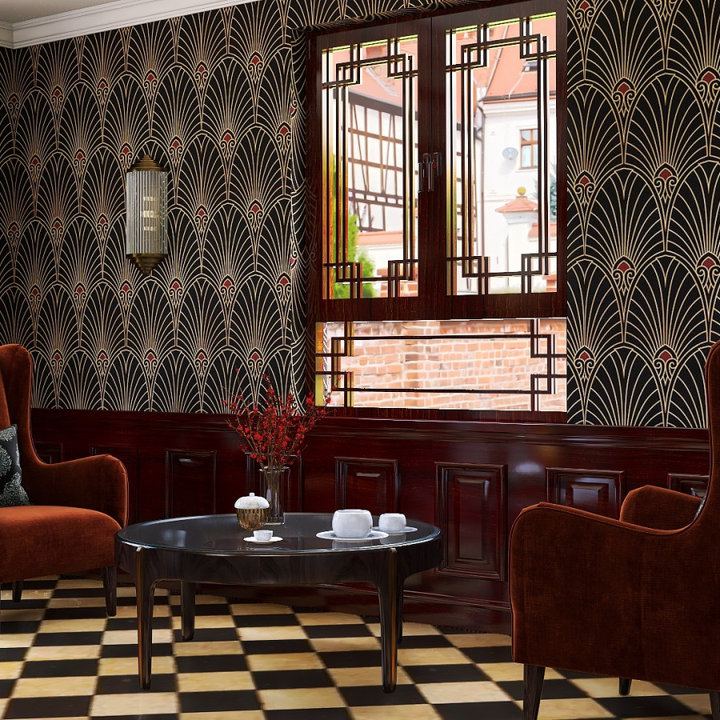
Style: ArtDeco